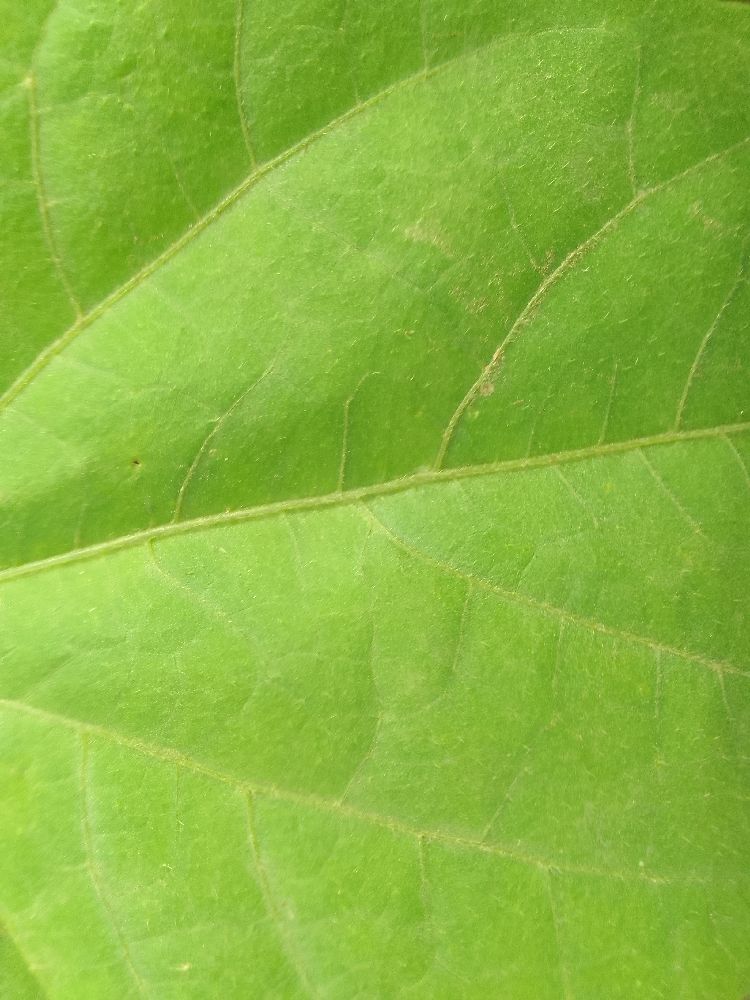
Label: healthy